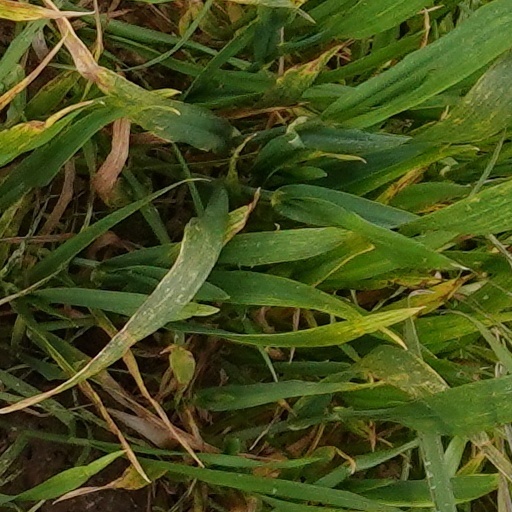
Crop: wheat